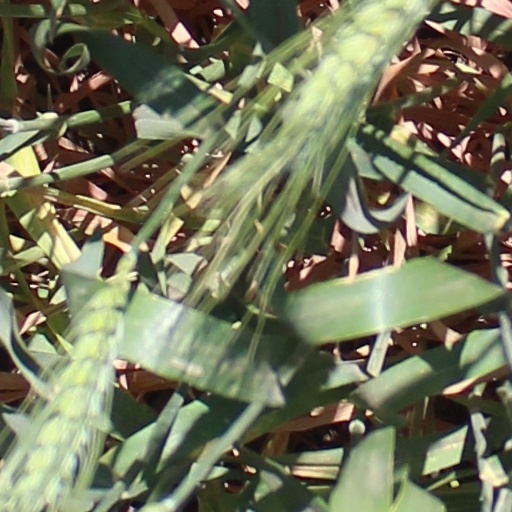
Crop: wheat